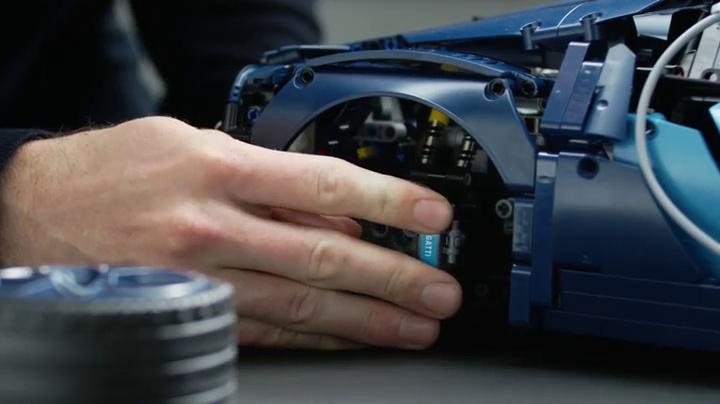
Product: LEGO Technic Bugatti Chiron 42083 Race Car Building Kit and Engineering Toy, Adult Collectible Sports Car with Scale Model Engine (3599 Pieces)
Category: Toys & Games | Building Toys
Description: The LEGO Technic Bugatti Chiron model car building kit can be built together with all LEGO Technic sets and LEGO bricks for creative construction and extended play.
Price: $347.78
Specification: ProductDimensions:22.4x14.8x5.9inches|ItemWeight:2.2pounds|ShippingWeight:14.95pounds(Viewshippingratesandpolicies)|ASIN:B07C8L9CRJ|Itemmodelnumber:6213725|Manufacturerrecommendedage:16yearsandup